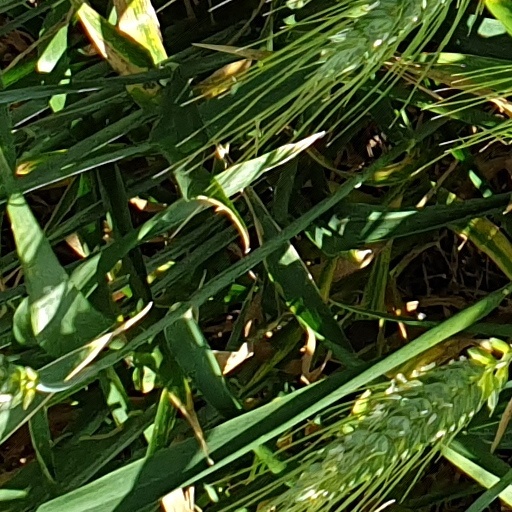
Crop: wheat